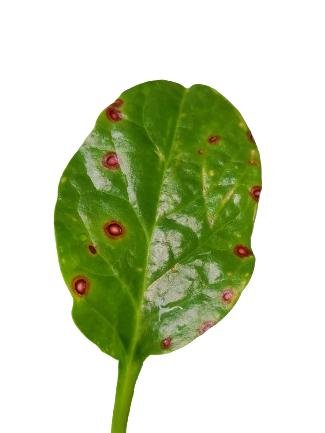
Label: Bacterial-Spot